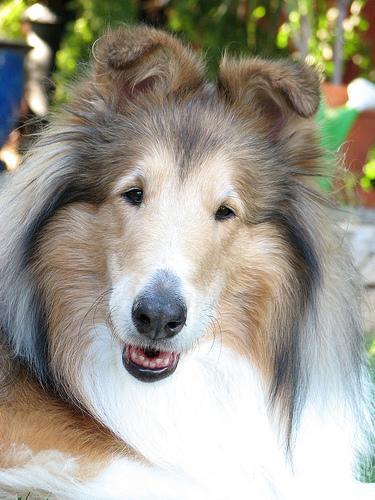
collie